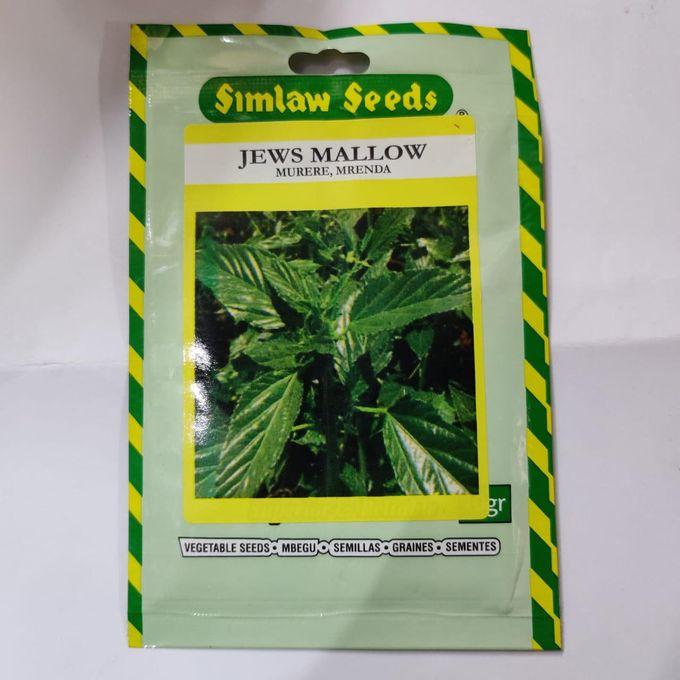
Mbegu kwa ajili ya kilimo cha kisasa, zimehifadhiwa ndani ya mfuko wenye rangi ya kijani na njano, una picha ya majani ya kijani ulioandikwa maneno ya kuelezea aina ya mbegu hiyo.